Sky position (RA, Dec in degrees): 149.454, 5.112
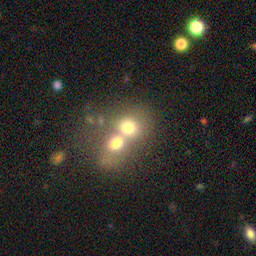
Galaxy morphology: Merging Galaxies